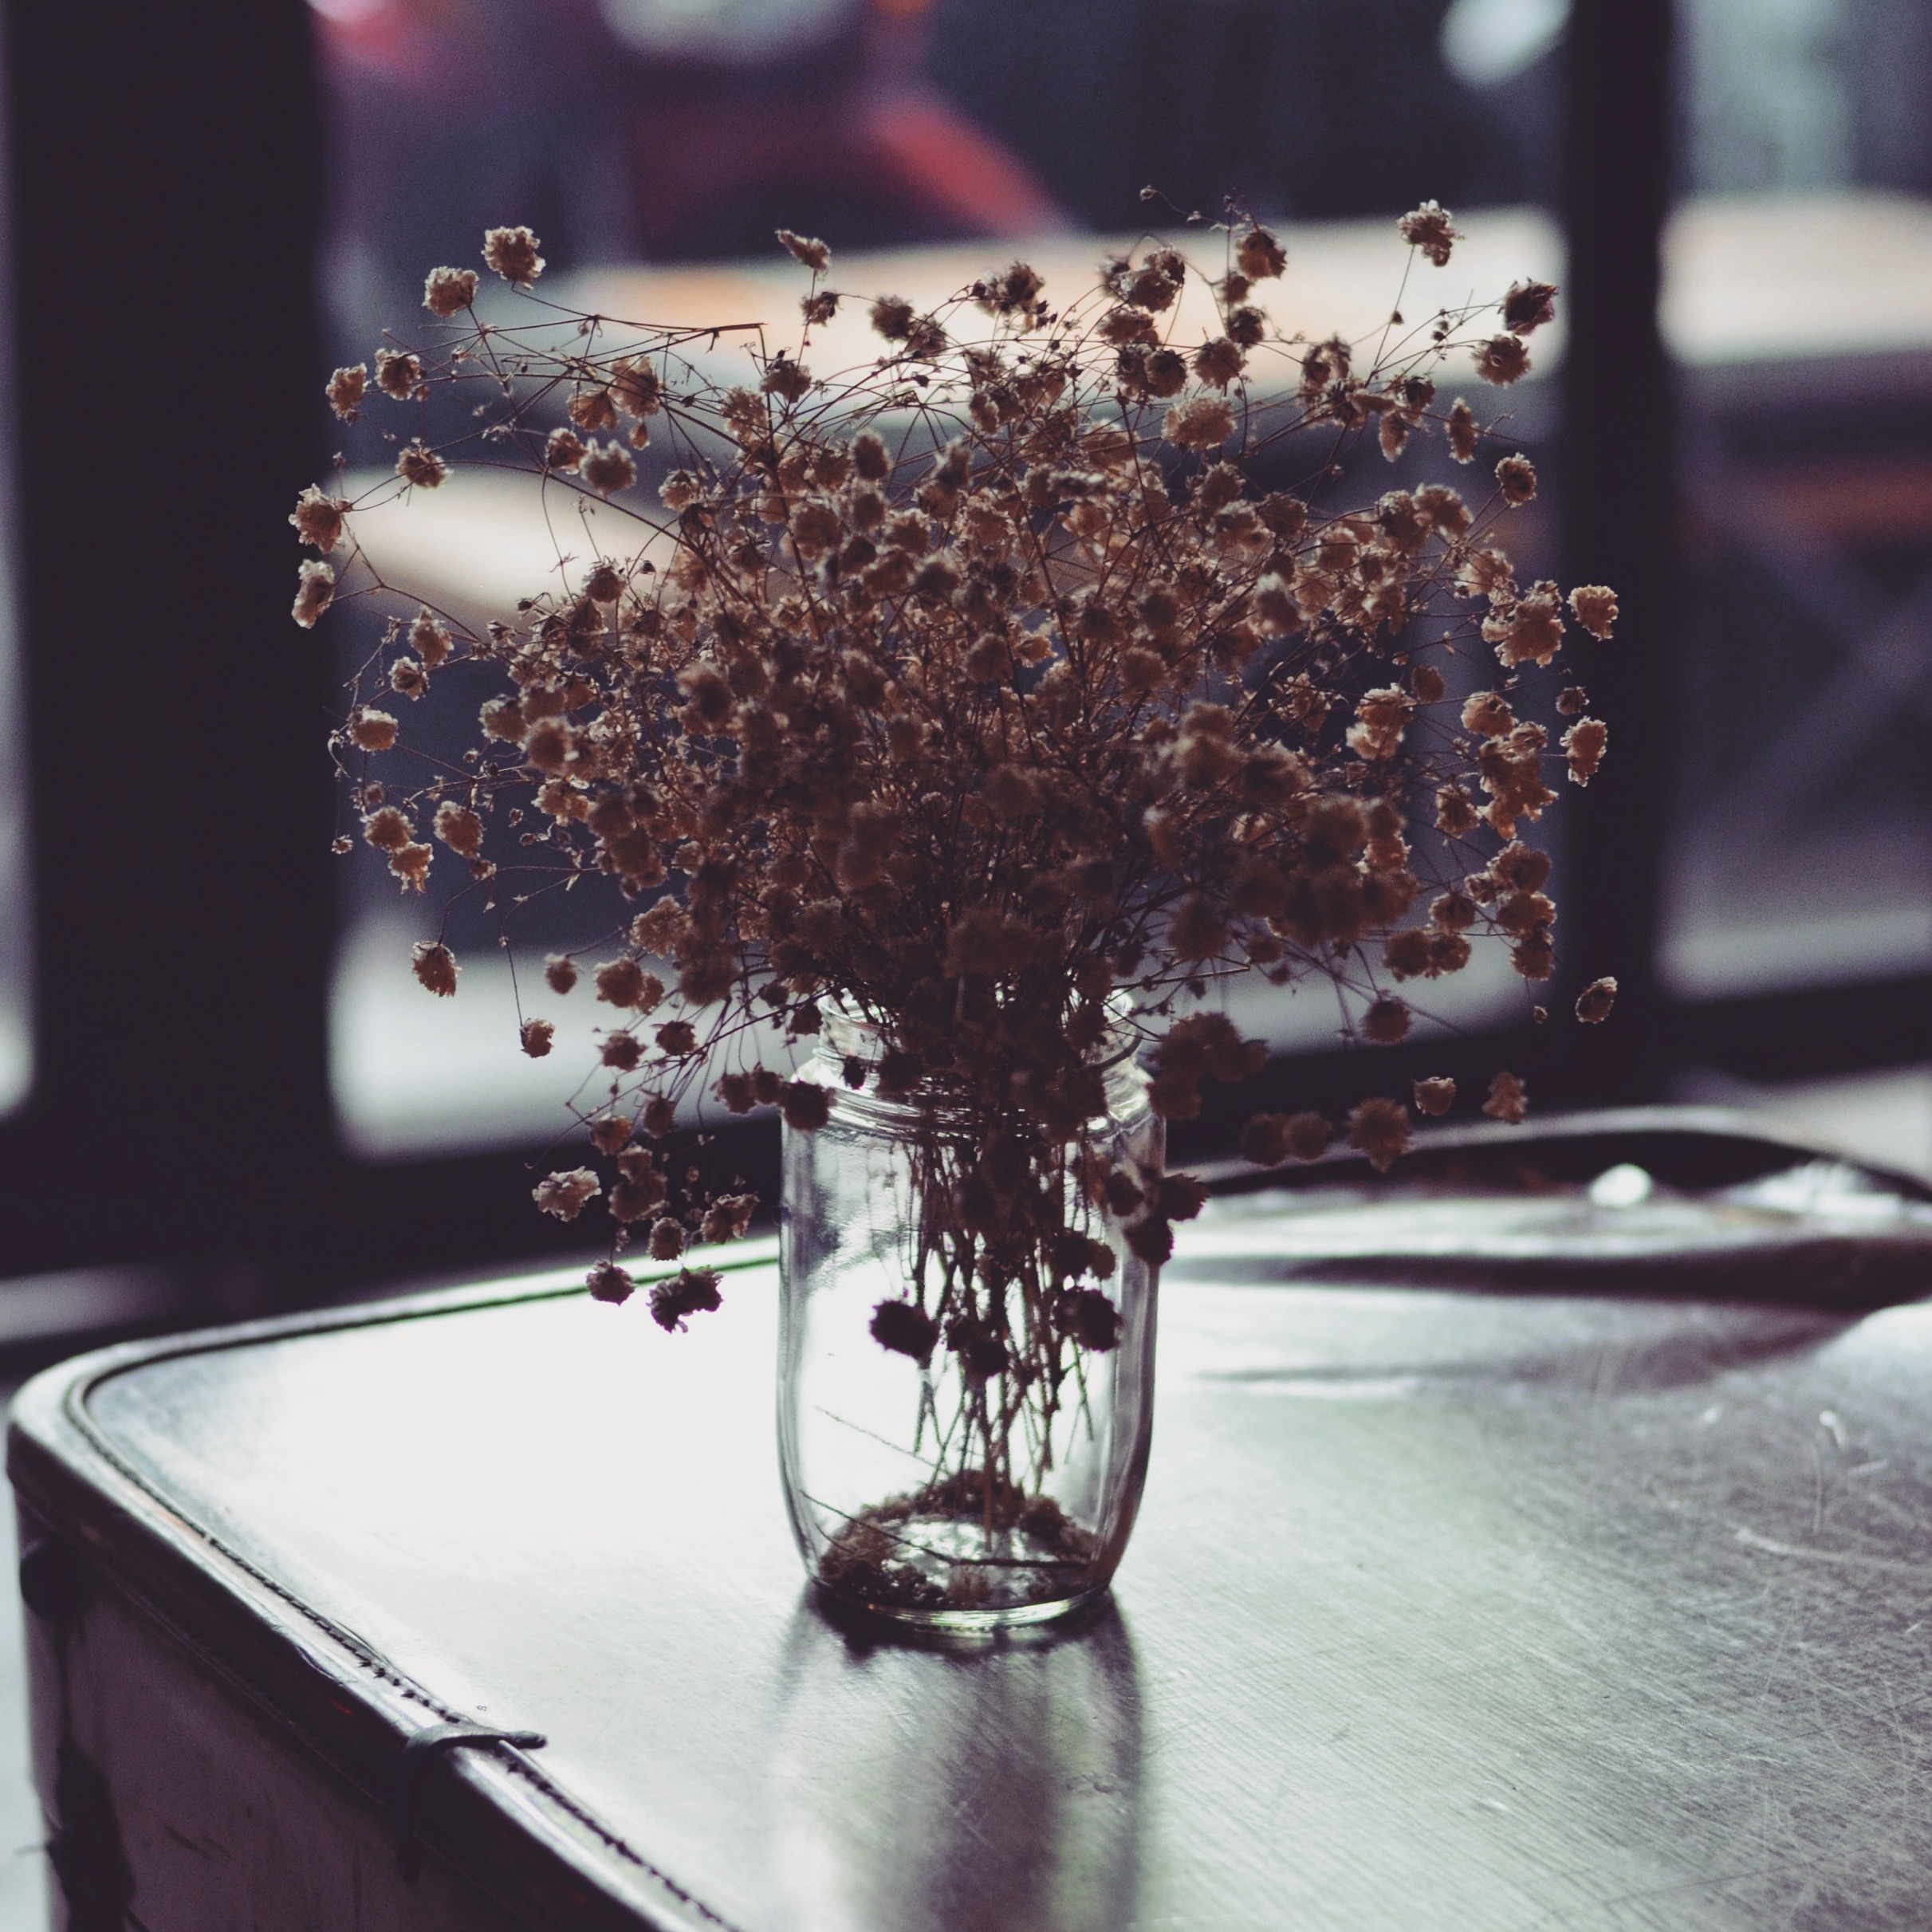
white, photography, flower, glass, black, material, close up, design, macro photography